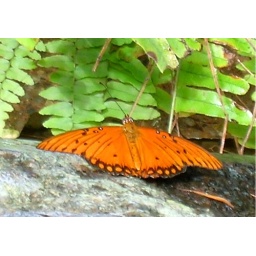
Dryas julia butterfly, in the butterfly house of the Detroit Zoo.